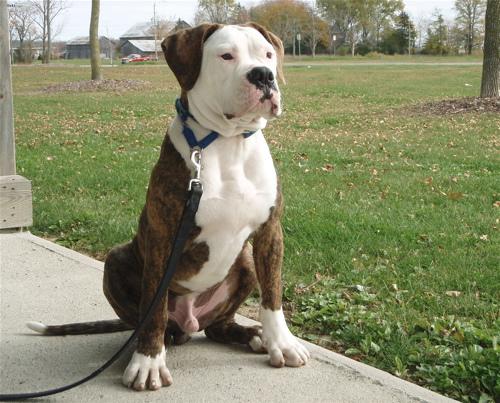
Breed: american bulldog